Nate Share

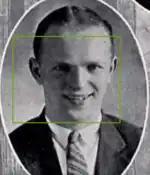
Nate Share, 1925

Nathan Louis Share (November 17, 1903 – January 15, 1950) was an American football player.